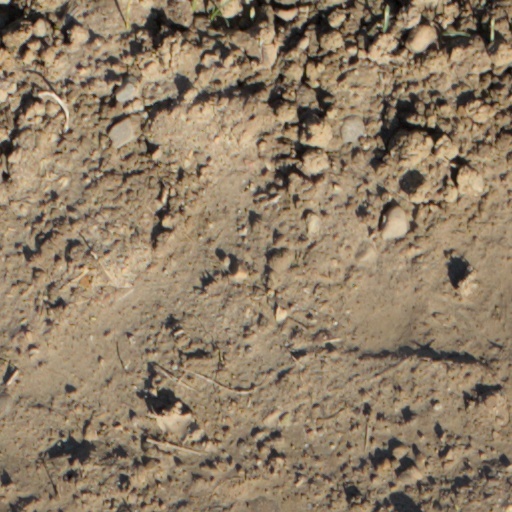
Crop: wheat